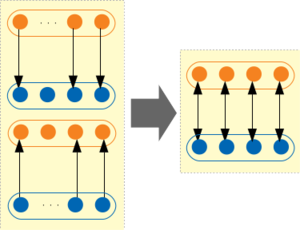
Image qui explique le théorème de Cantor-Bernstein
Le théorème de Cantor-Bernstein, également appelé théorème de Cantor-Schröder-Bernstein, est le théorème de la théorie des ensembles qui affirme l’existence d'une bijection entre deux ensembles dès lors qu'il existe deux injections, l'une du second vers le premier l'autre du premier vers le second.